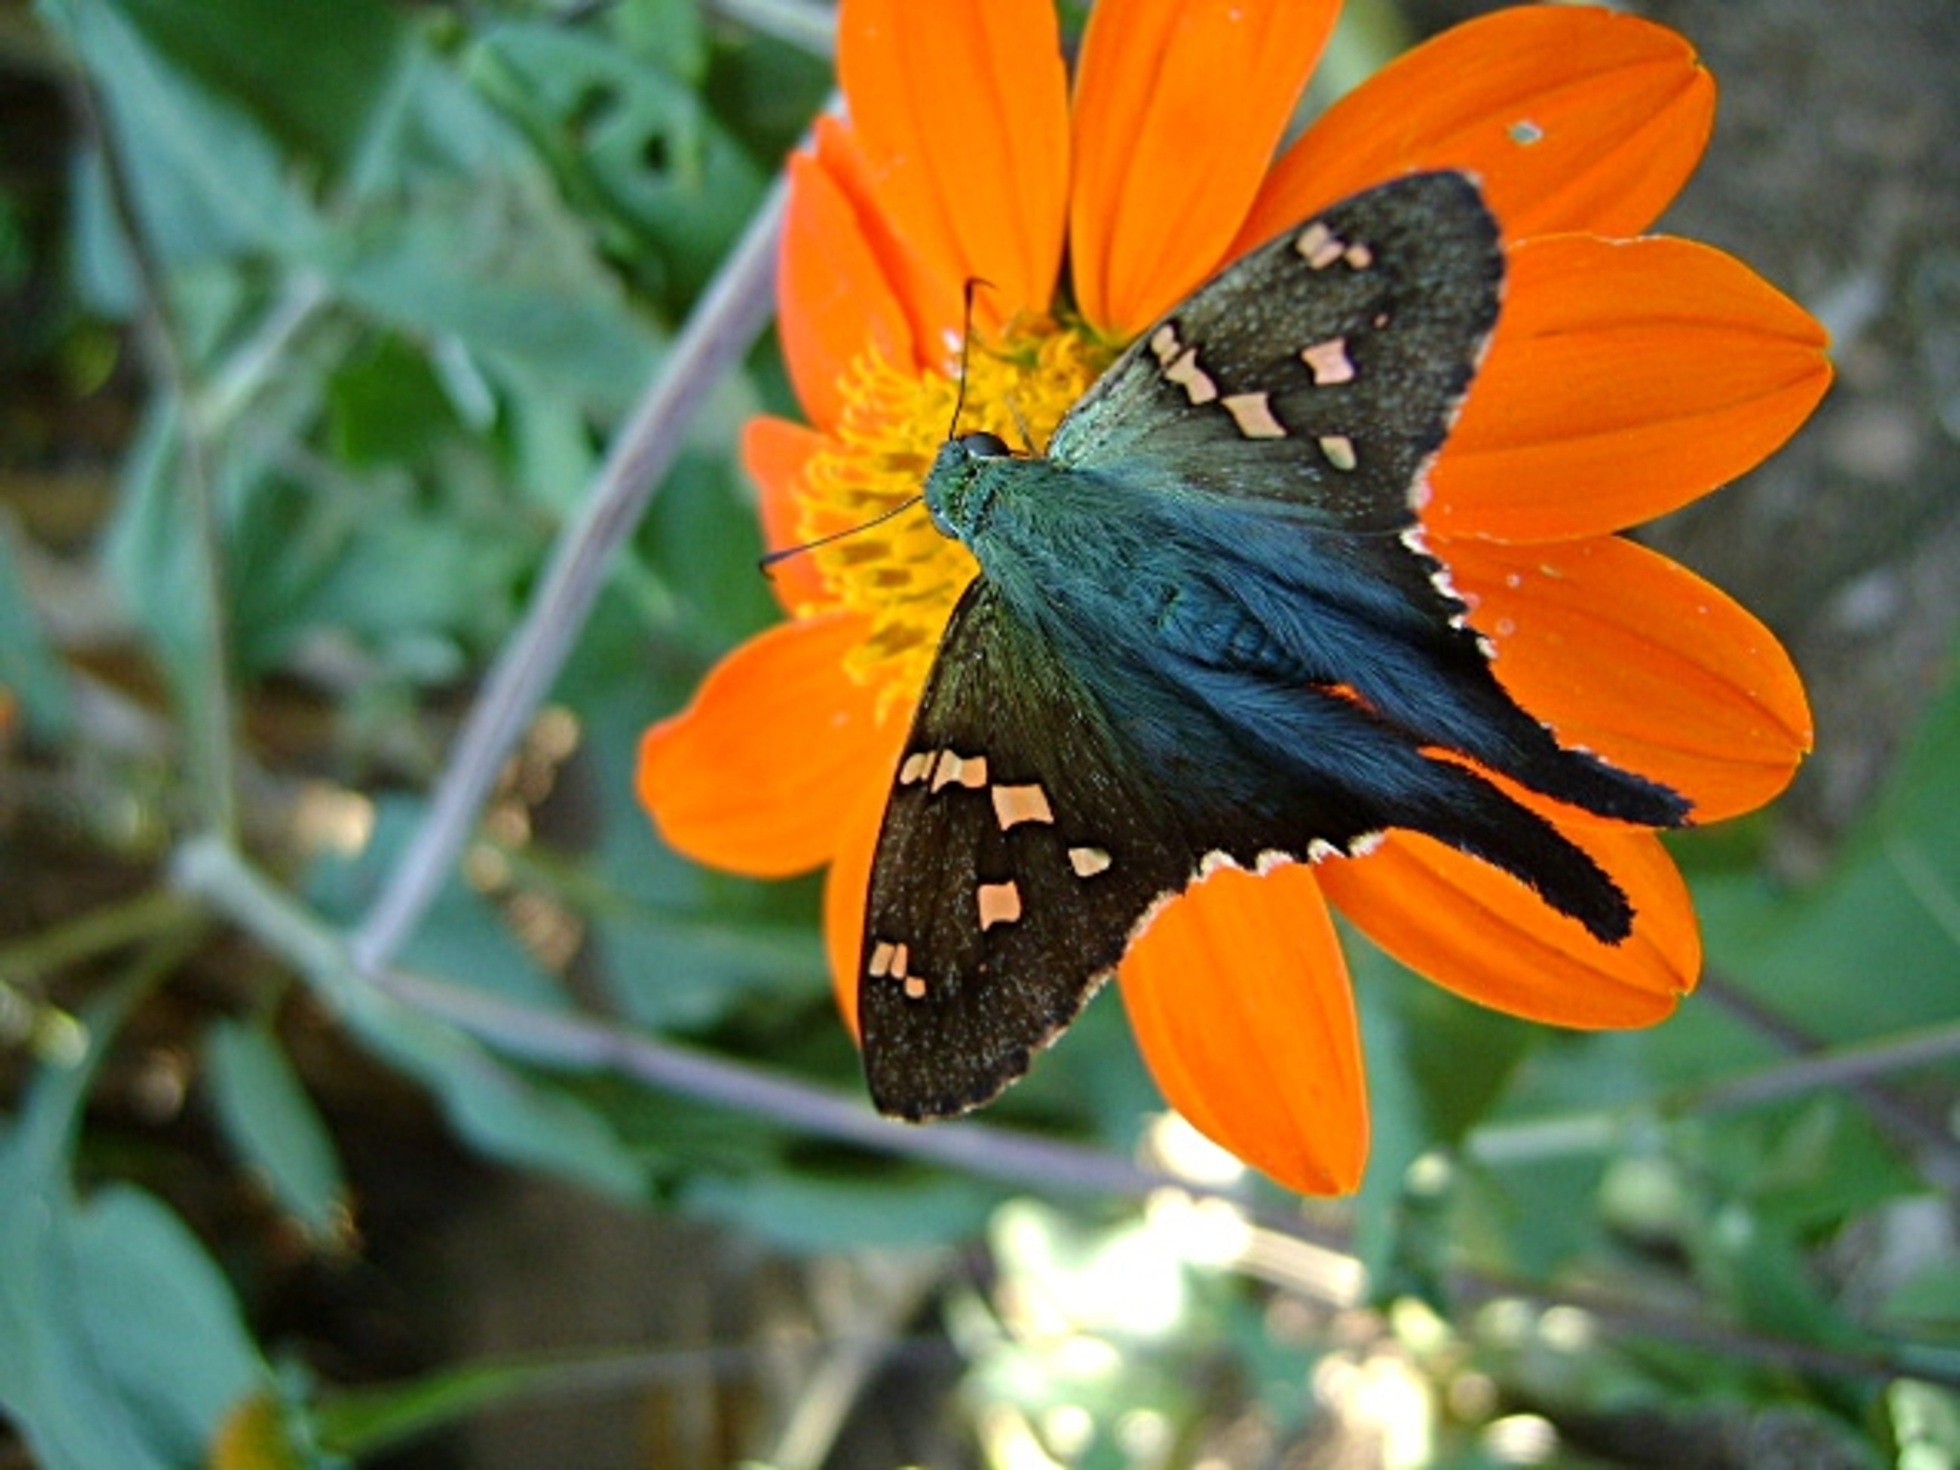
plant, flower, petal, red, insect, botany, blue, butterfly, flora, fauna, invertebrate, wildflower, nectar, macro photography, pollinator, annual plant, moths and butterflies, colias